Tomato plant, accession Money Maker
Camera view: bottom (45 deg); turntable rotation: 330 degrees
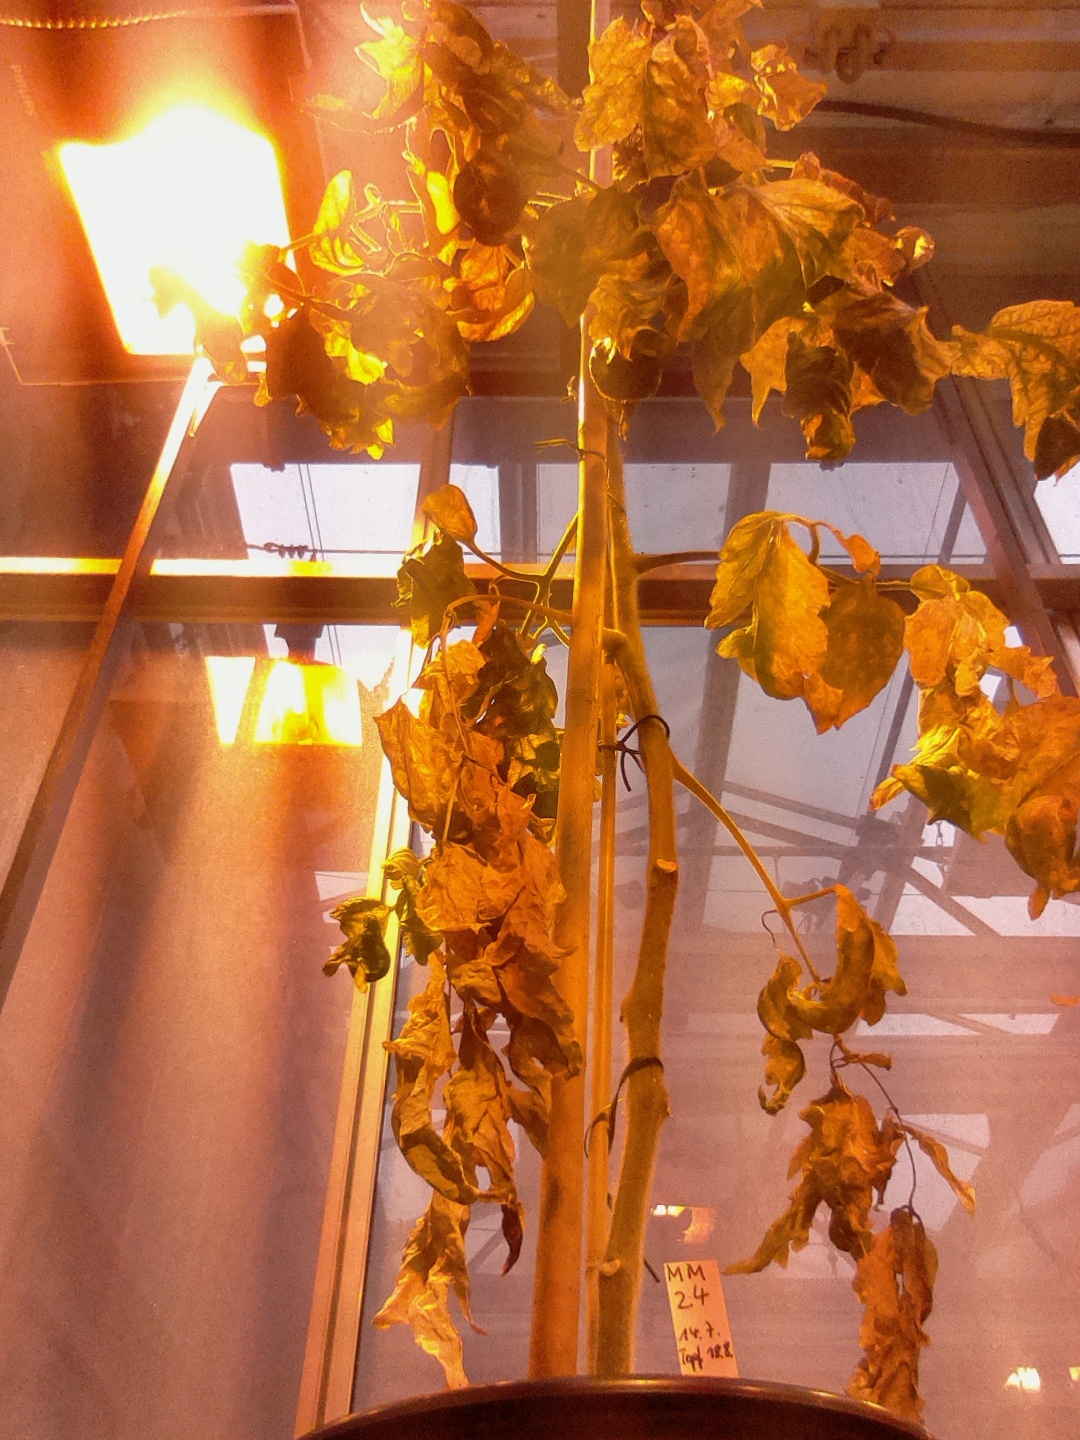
BBCH growth stage 51: First inflorence visible, visible closed flower bud